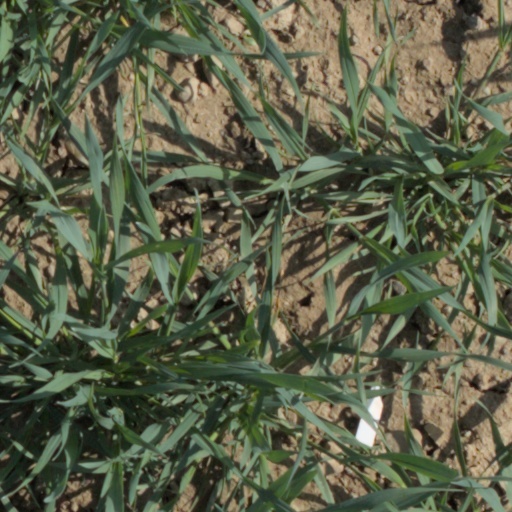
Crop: wheat